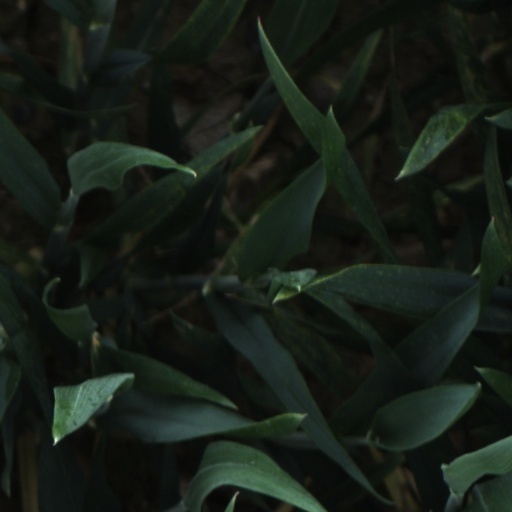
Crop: wheat